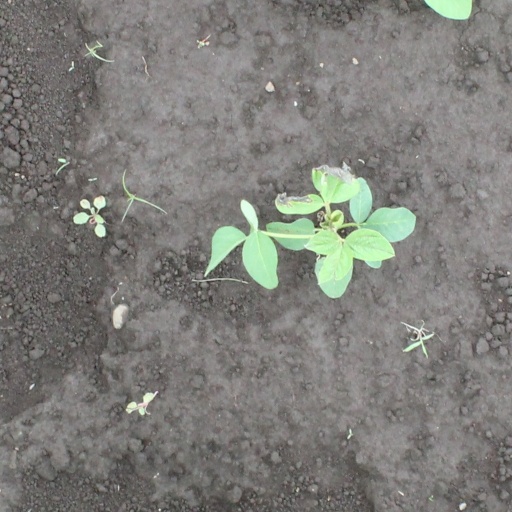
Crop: soybean